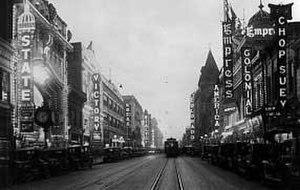
Denver est la capitale et la ville la plus peuplée de l'État du Colorado, aux États-Unis.